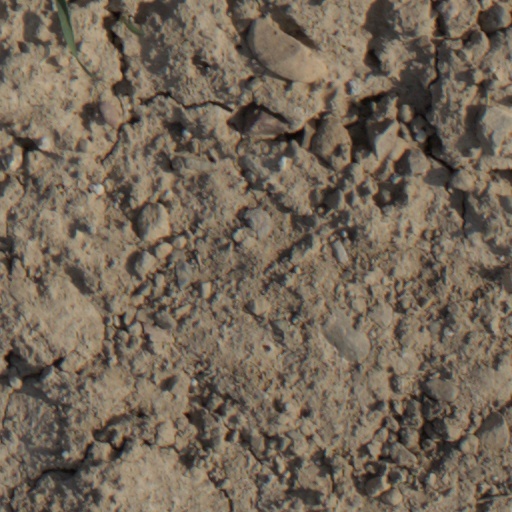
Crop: wheat